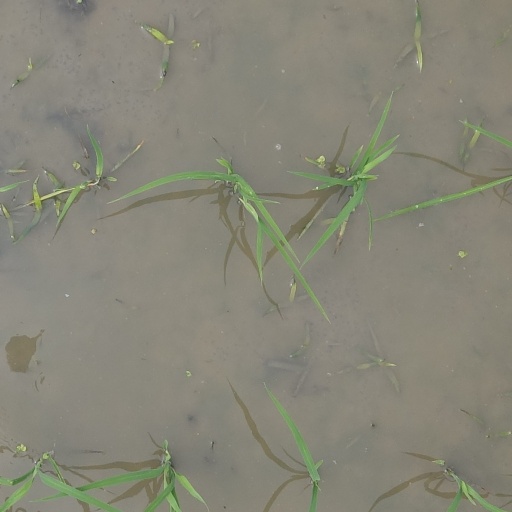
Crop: rice